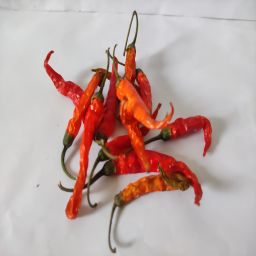
Crop: Chile Pepper
Quality: Dried